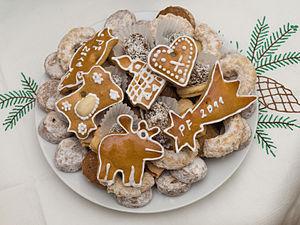
Les biscuits de Noël sont des assortiments de petites pâtisseries, préparées traditionnellement durant les fêtes de fin d'année, dans les pays germaniques et nombreux pays et régions du monde.